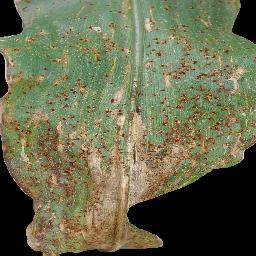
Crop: corn
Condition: (maize)_common_rust